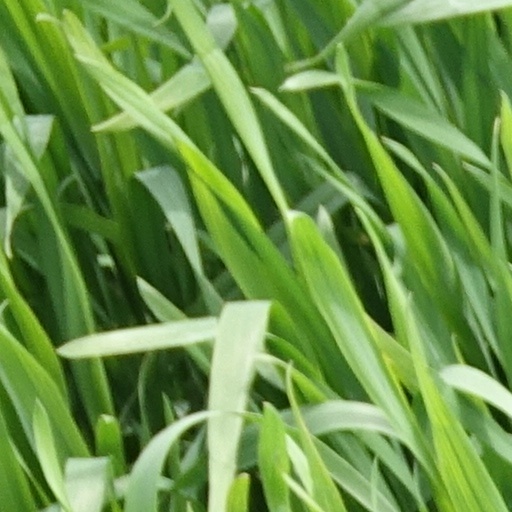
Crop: wheat